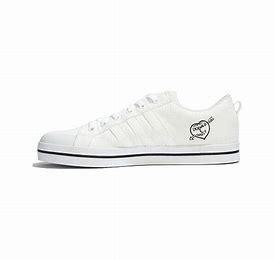
Brand: adidas
Model: neo Adidas NEO Bravada